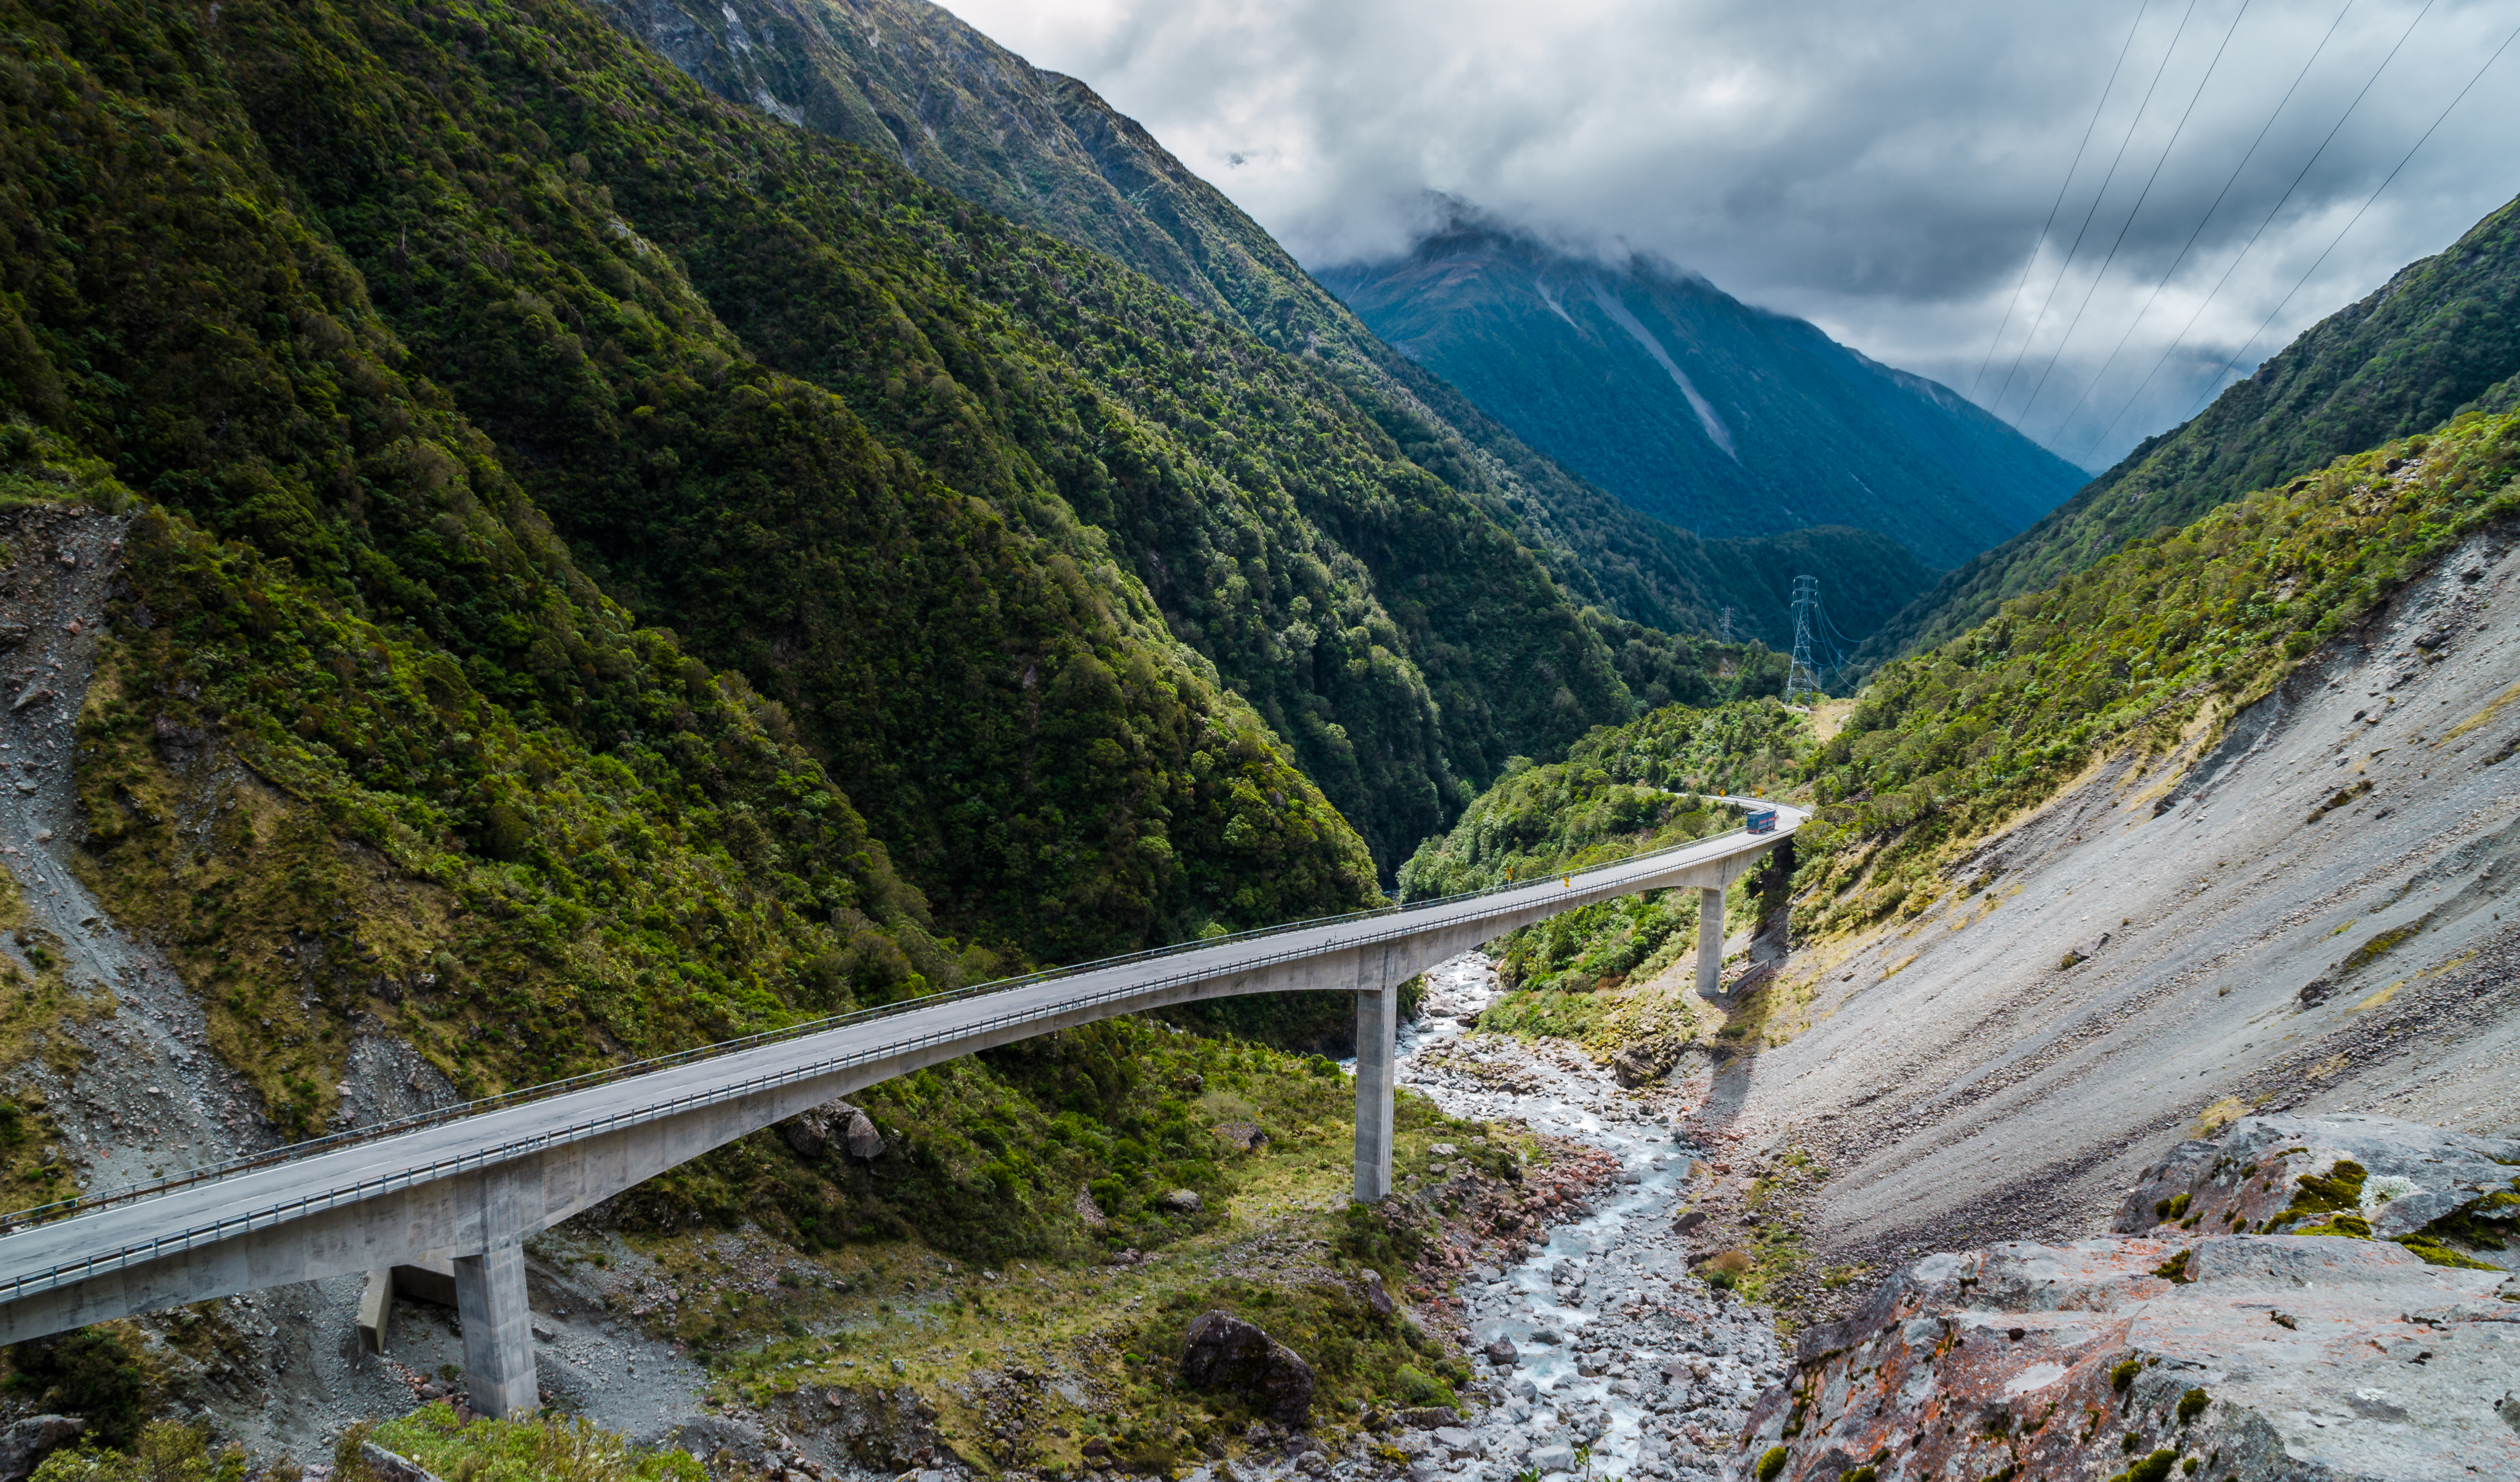
mountain, bridge, valley, mountain range, island, fjord, reservoir, nikon, highland, ridge, south, alps, infrastructure, newzealand, ravine, tamron, d5100, 18200mm, arthurspass, landform, mountain pass, mountainous landforms, glacial landform, nonbuilding structure